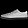
Label: Sneaker